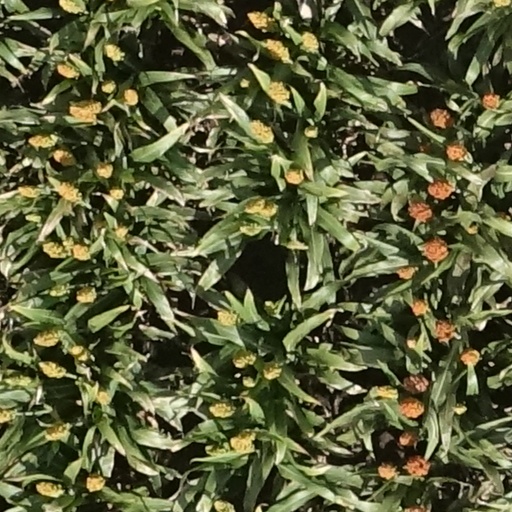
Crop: sorghum